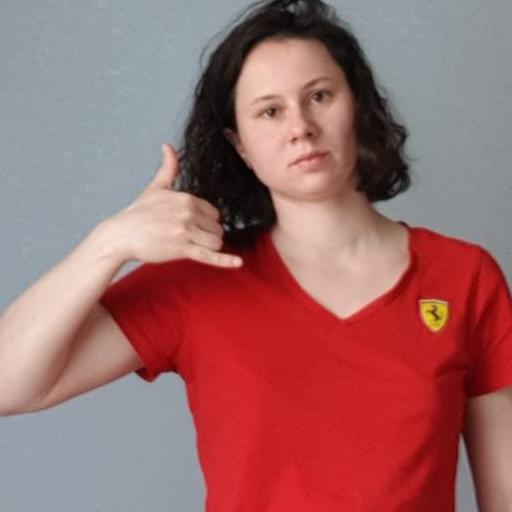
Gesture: call